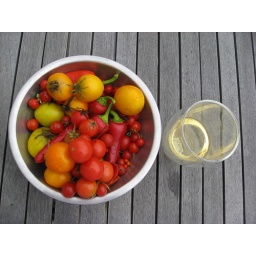
Harvest with white wine, in Bodum glass